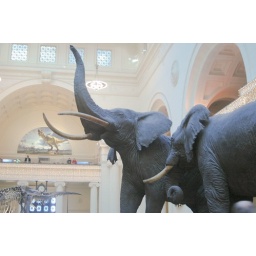
elephants in lobby at the field museum